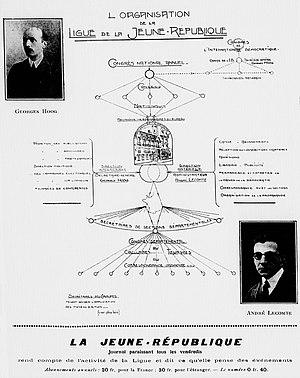
L'organisation de la Ligue de la Jeune République selon l'almanach de la formation, publié en 1929.
La Ligue de la Jeune République était un parti politique français créé en 1912 par Marc Sangnier, dans le prolongement du Sillon après que ce dernier fut désavoué par le pape Pie X.